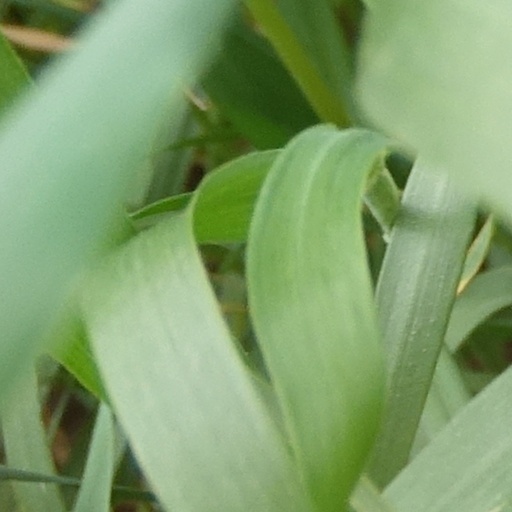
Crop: wheat